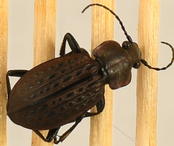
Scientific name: Carabus maeander maeander
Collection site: Chase Lake National Wildlife Refuge NEON (WOOD), plot WOOD_028